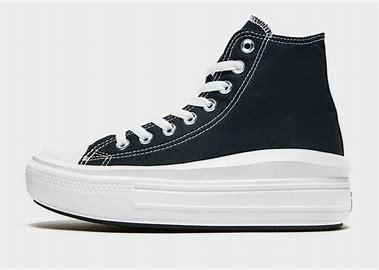
Brand: Converse
Model: Chuck Taylor All Star Top